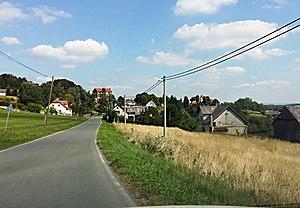
Milíře est une commune du district de Tachov, dans la région de Plzeň, en République tchèque. Sa population s'élevait à 252 habitants en 2018.